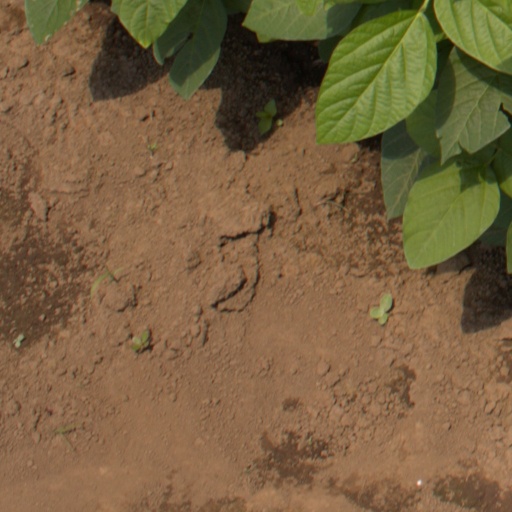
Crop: soybean